Answer in natural language. Considering the relative positions, is blue modern tv stand above or below swivel office chair with adjustable armrests? Choose between the following options: below or above
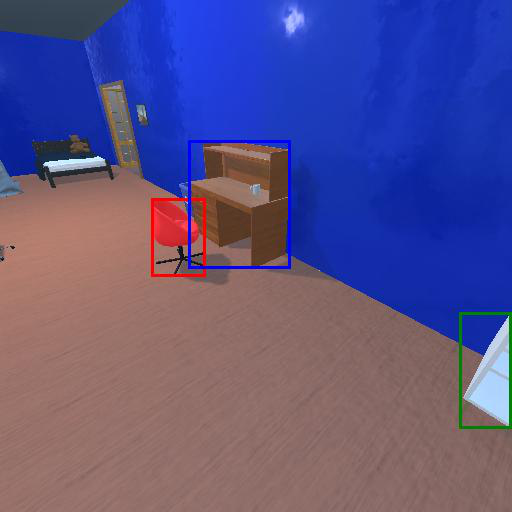
<answer>below</answer>